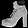
Label: Ankle boot